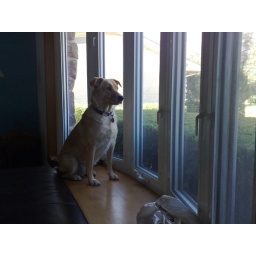
Our &amp;quot;cat&amp;quot; dog is up in the window keeping an eye out for things.